Agathe Backer Grøndahl

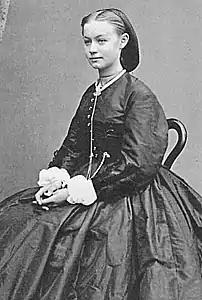
Agathe Backer Grøndahl,

Agathe Ursula Backer Grøndahl (1 December 1847 – 4 June 1907) was a Norwegian pianist and composer. Her son Fridtjof Backer-Grøndahl (1885–1959) was also a pianist and composer, who promoted his mother's compositions in his concerts.